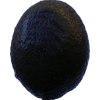
Label: black_avocado